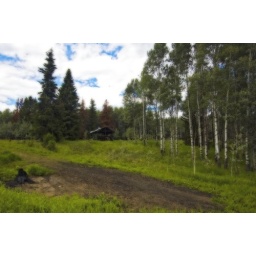
old building in a forest landscape